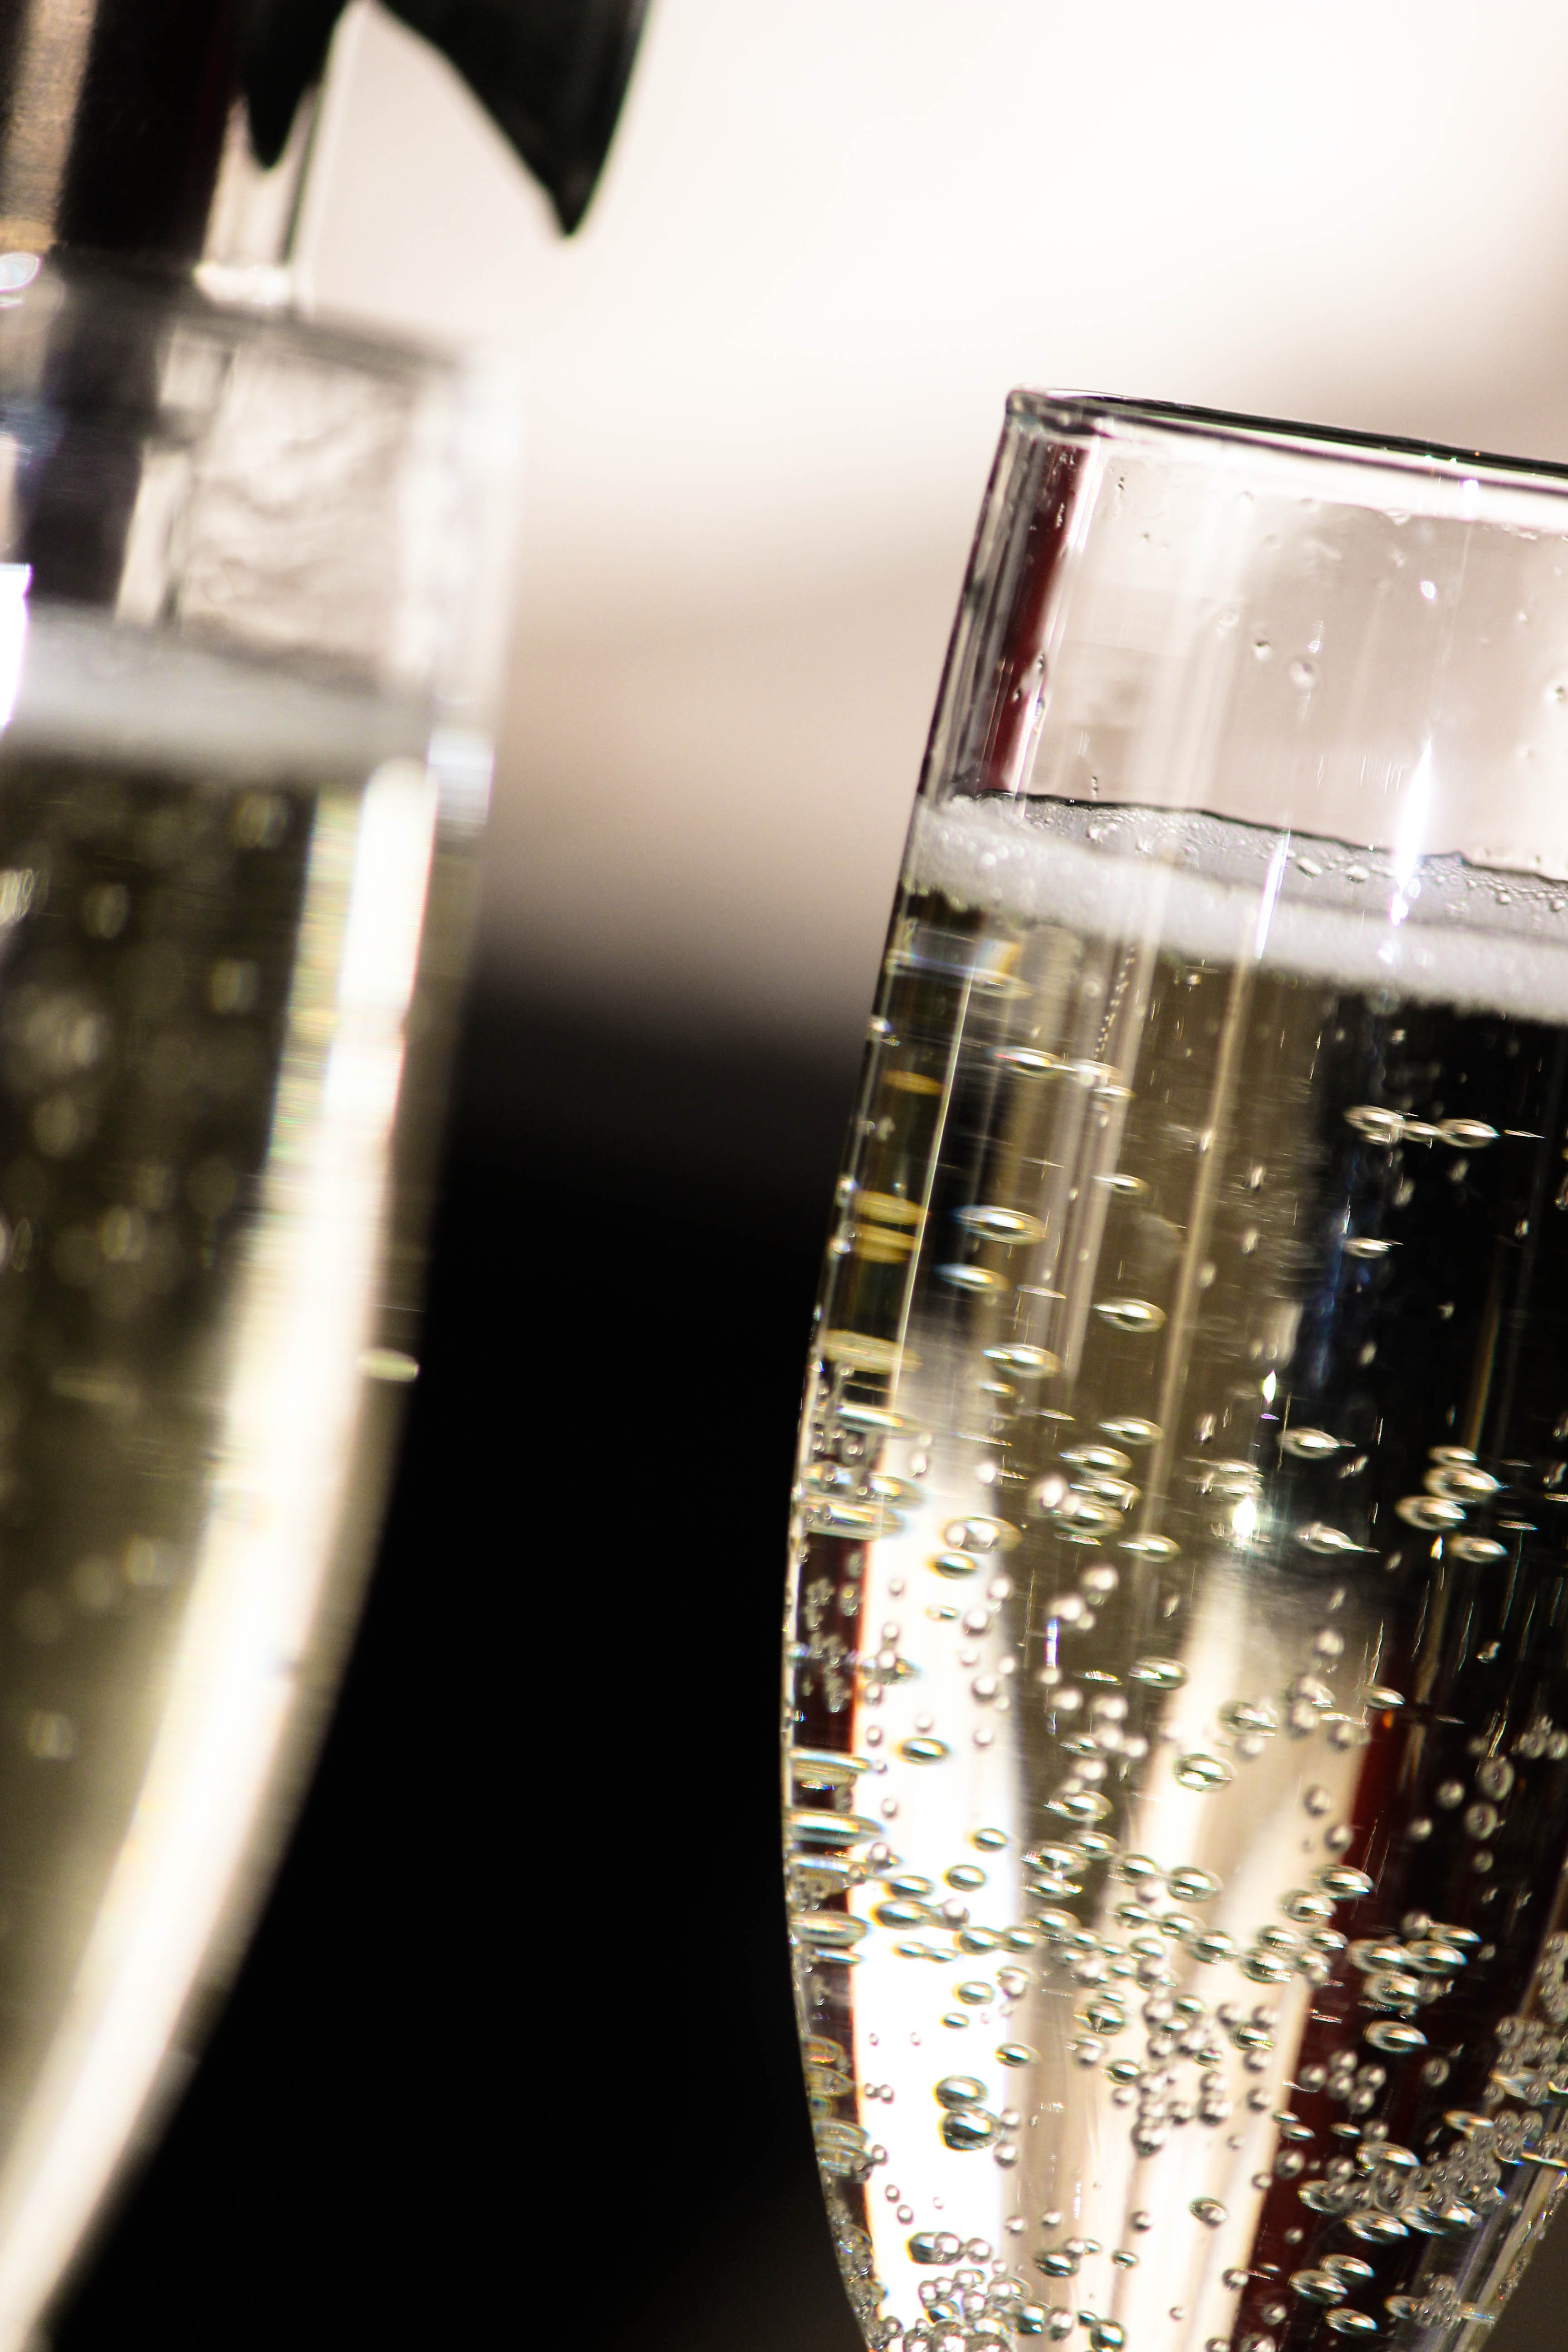
cold, light, wine, white, photography, glass, celebration, color, beverage, drink, lighting, alcohol, close up, wine glass, party, champagne, shape, sparkling wine, champagne bubbles, stemware, alcoholic beverage, champagne glass, stemmed glass